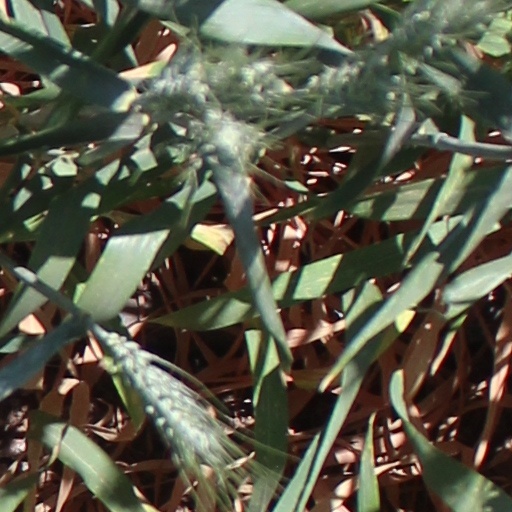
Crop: wheat